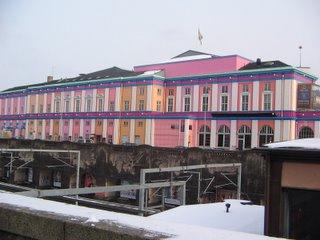
Weather: snow or frosty